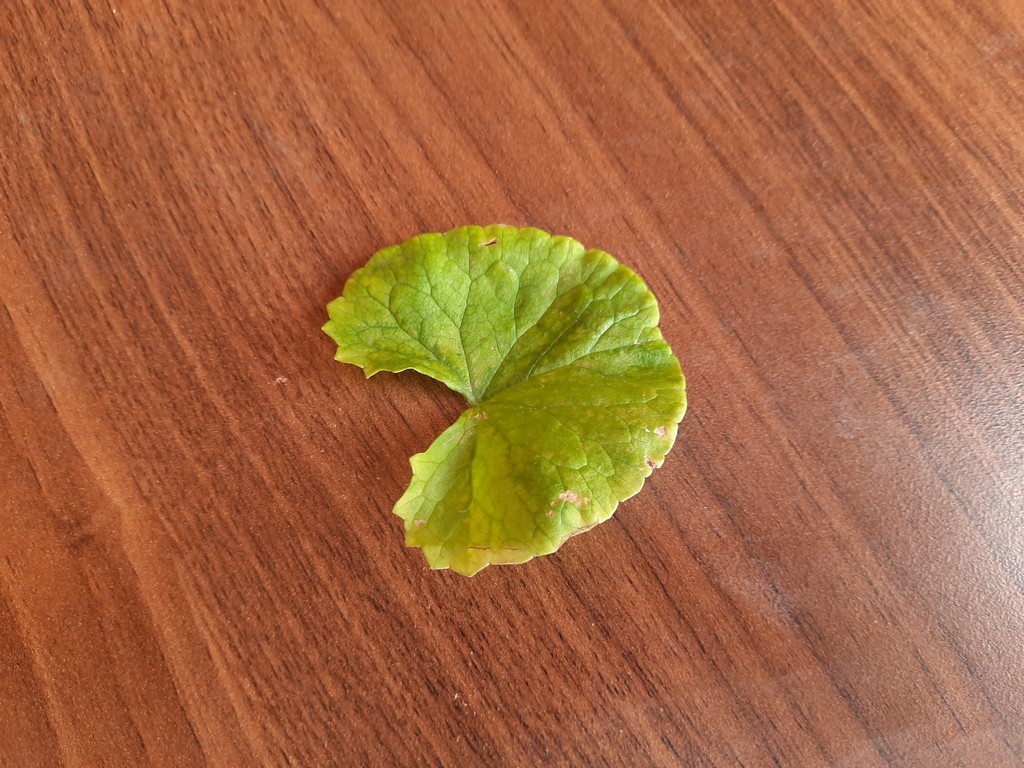
Label: Unhealthy